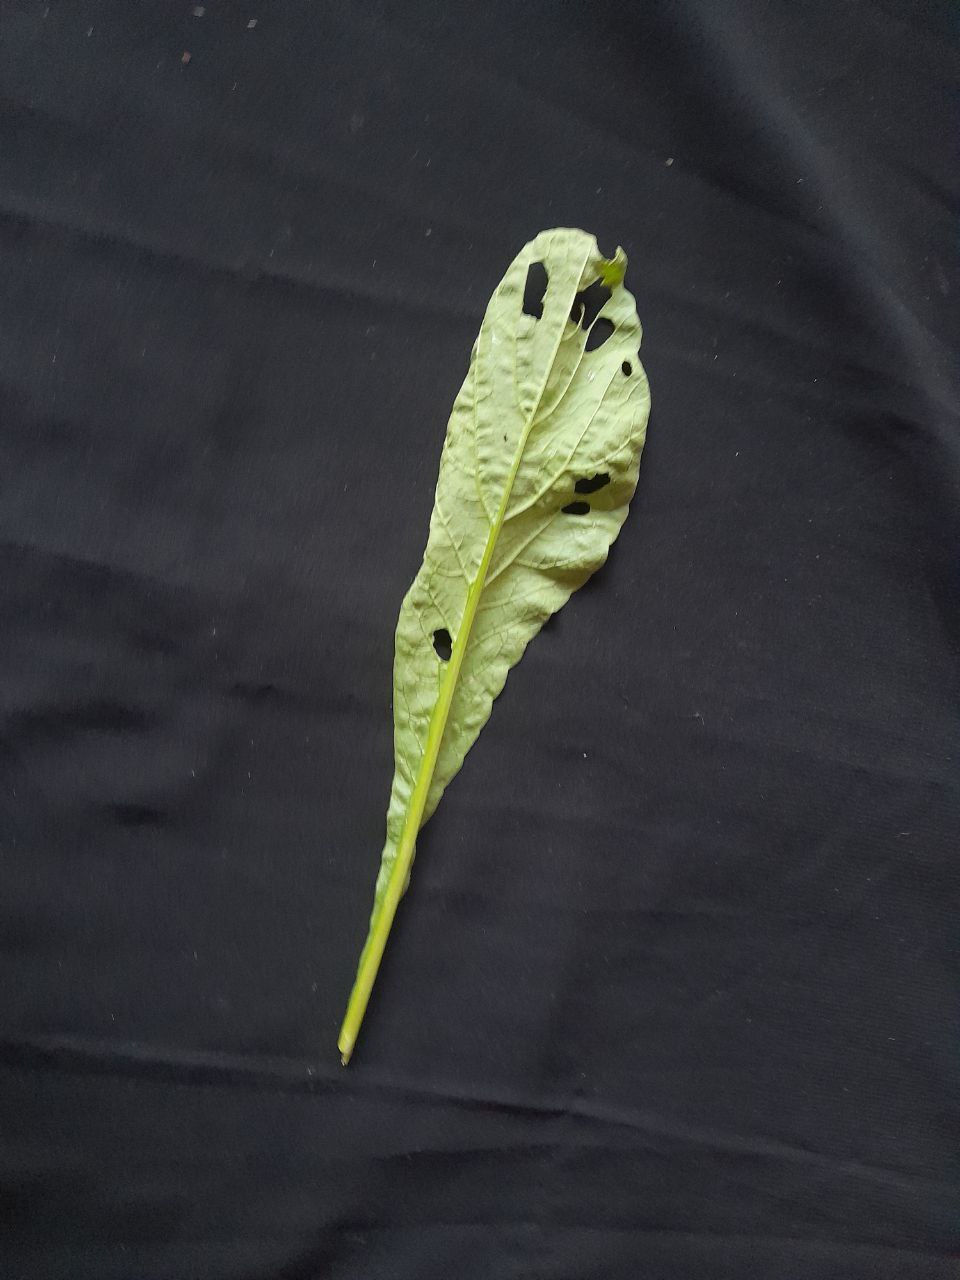
Label: flea beetle